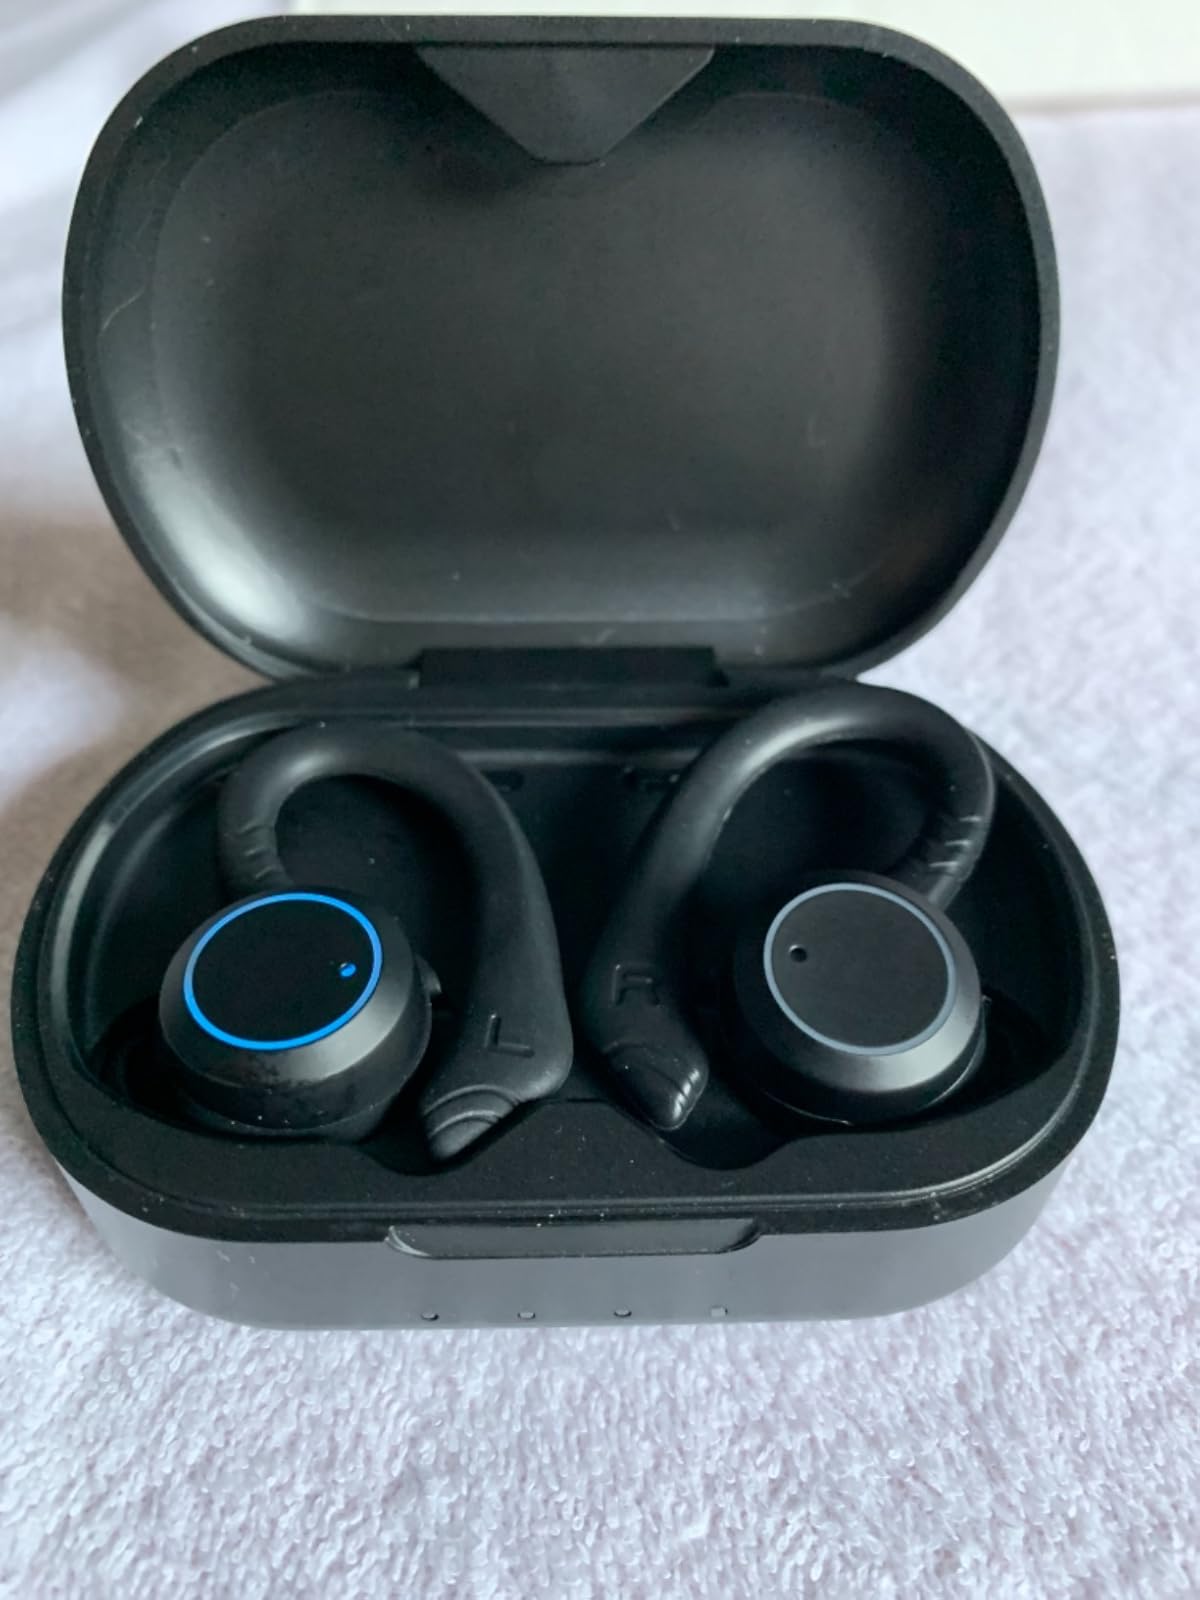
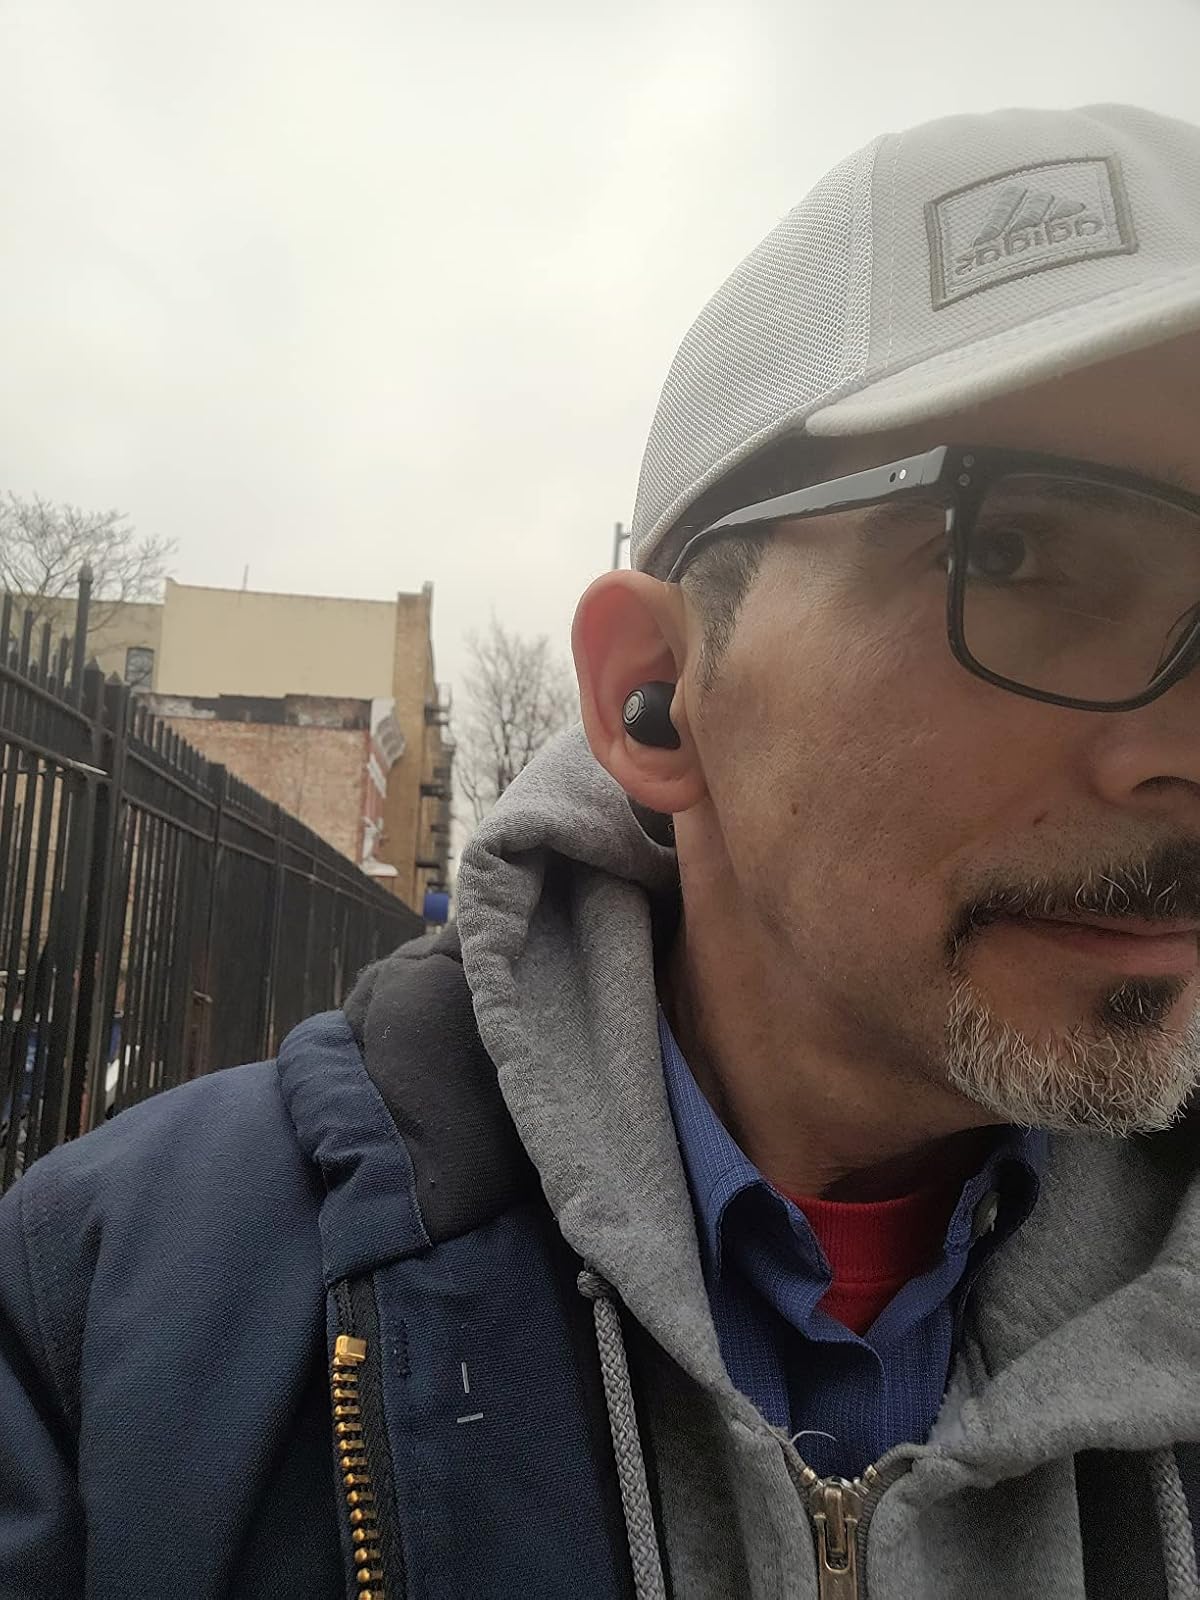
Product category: earbuds
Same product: no